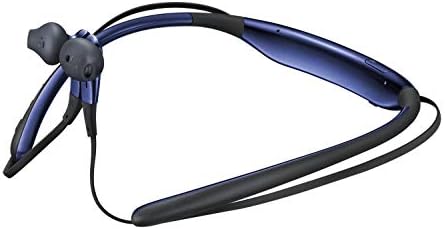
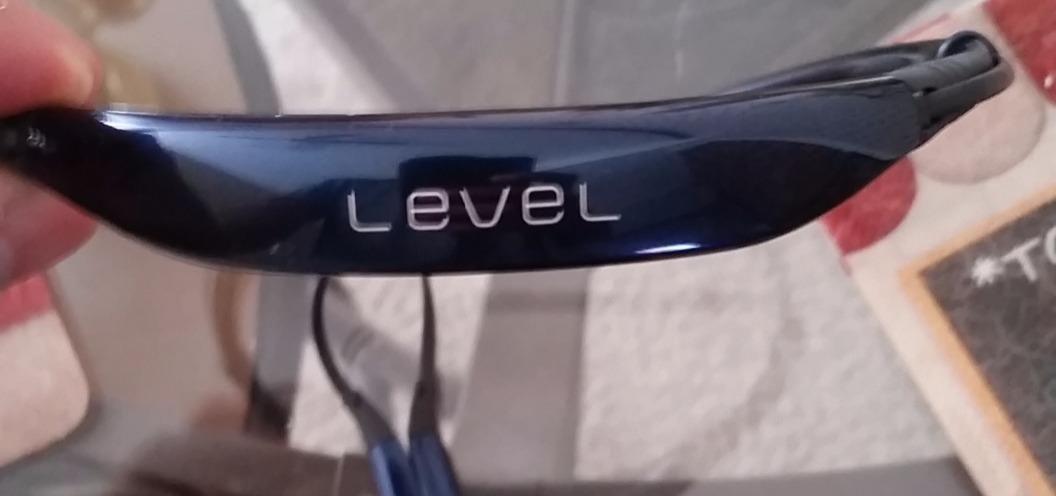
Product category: headphones
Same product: yes